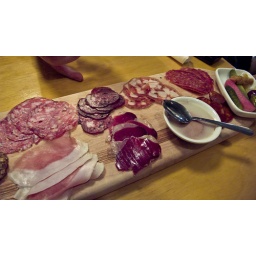
charcuterie plate from the black hoof in toronto.